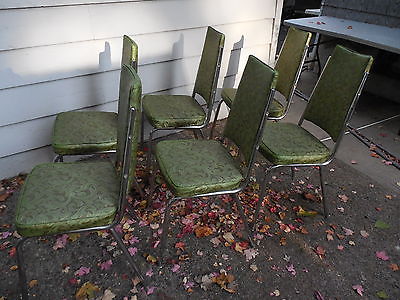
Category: chair